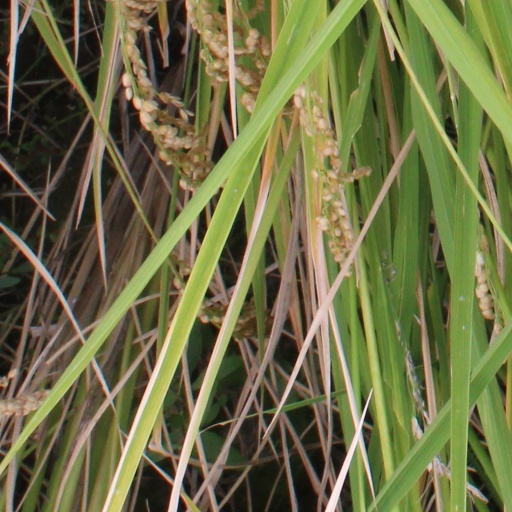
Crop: rice